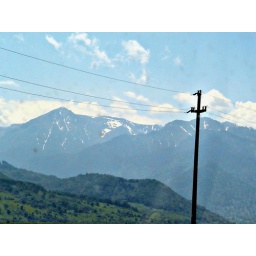
June snow in the mountains; driving to Bran. Too bad the car windows were not clean.